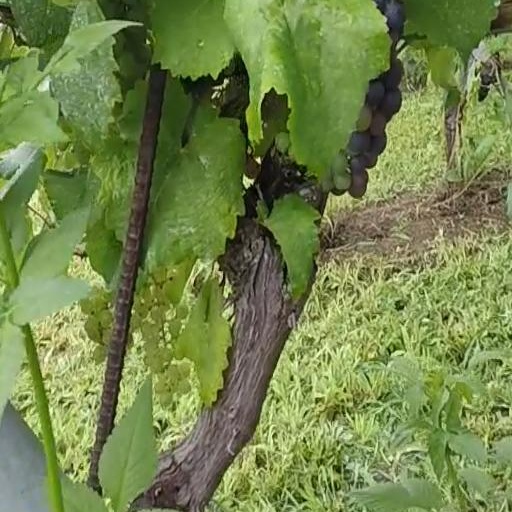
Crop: grape